Tactical shooter

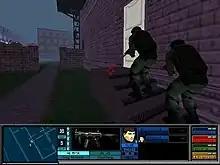
"Tom Clancy's Rainbow Six" (1998) has been considered "the first true tactical shooter".

Features now common to the tactical shooters genre originated in the late 1980s and early 1990s, starting with "Airborne Ranger" (1987) by Microprose. "Computer Gaming World" compared it to the earlier 1985 arcade game "Commando", a more typical action shooter of the period, but commented that it was "deeper and more versatile". The game featured a limited inventory which had to be carefully managed, a variety of mission types which often promoted guile over violence, and the impetus to plan ahead and outmaneuver the enemy—all of which are features common in the tactical shooter genre as a whole. "Airborne Ranger" was followed by "Special Forces" (1992), also by Microprose, which first introduced squad mechanics to the genre. Also considered an early tactical shooter is "Hostages" (1988) by Infogrames, in which the player takes the role of French GIGN operatives to besiege and raid an embassy that has been taken over by terrorists, which "Destructoid" compared to the later "Rainbow Six" franchise of tactical shooters.